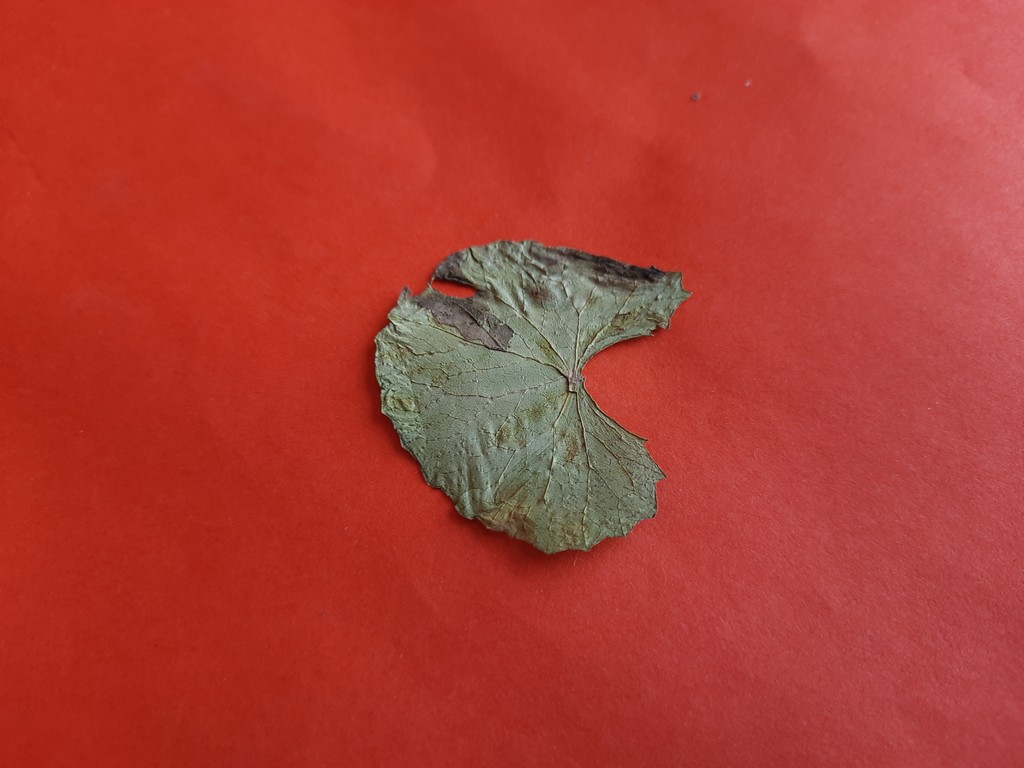
Label: Dried